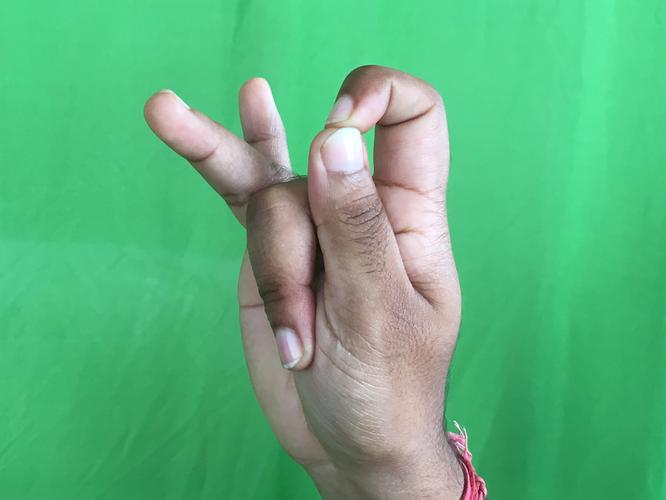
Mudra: Katakamukha_3
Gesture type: single_hand